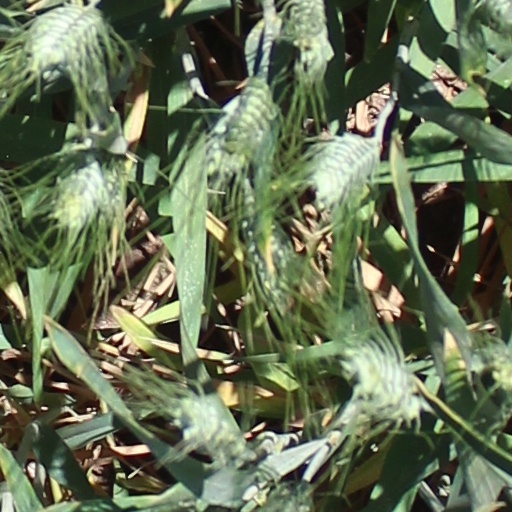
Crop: wheat